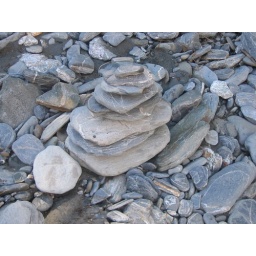
pebbles shrine in river bed